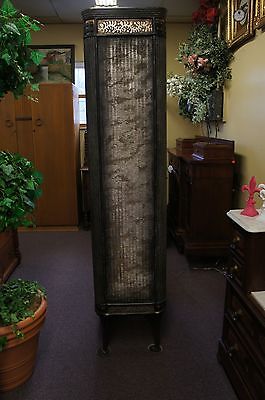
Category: cabinet